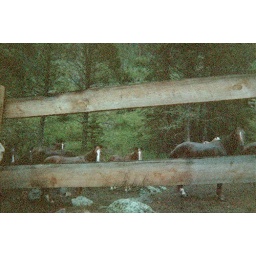
cavalcade horse near fish camp